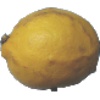
Label: Lemon 1